Kodali Nani

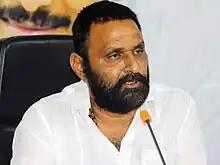
Kodali Nani during Pressmeet

Kodali Sri Venkateswara Rao (commonly known as Nani) is an Indian politician. He is a former member of the Andhra Pradesh Legislative Assembly (MLA). He represented the Gudivada assembly constituency from 2004 to 2024 in the Andhra Pradesh Legislative assembly. He previously served as the Minister for Civil Supplies and Consumer Affairs in the state of Andhra Pradesh.